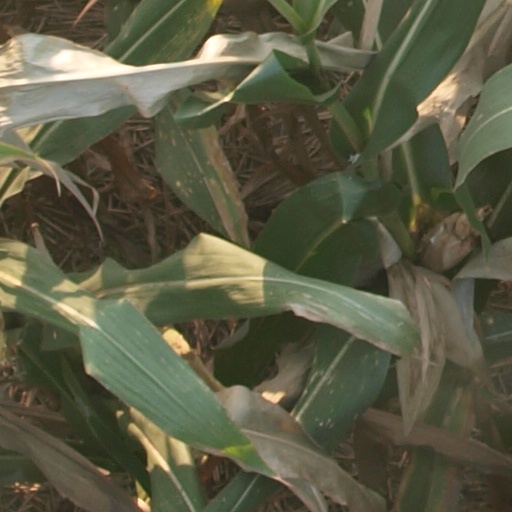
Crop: maize; corn